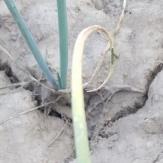
Crop: Onion
Condition: fusarium-d